899 Naval Air Squadron

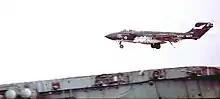
899 NAS de Havilland Sea Vixen landing on HMS "Eagle", Mediterranean Jan 1970

In February 1964, the squadron began to convert to the Sea Vixen FAW.2, and after working out tactics and procedures for the new version, changed role to a fully operational squadron, with the squadron's strength increasing to 14 Sea Vixens. It embarked on the newly reconstructed "Eagle" in December that year, as the carrier sailed for the Far East. "Eagle" returned to Britain in May for a docking and maintenance period, with 899 re-embarking on 25 August 1965, as "Eagle" again left for the Far East. On 12 November 1965, Rhodesia (now Zimbabwe) made a Unilateral Declaration of Independence, and "Eagle" was ordered to stand by off the coast of Zambia in order to defend Zambia if hostilities with Rhodesia broke out. "Eagle" was relieved from this duty in December. In March 1966, "Eagle" relieved the carrier in providing air support to the Beira Patrol blockade aimed at enforcing a UN oil embargo against Rhodesia, remaining at sea for a record 72 days.